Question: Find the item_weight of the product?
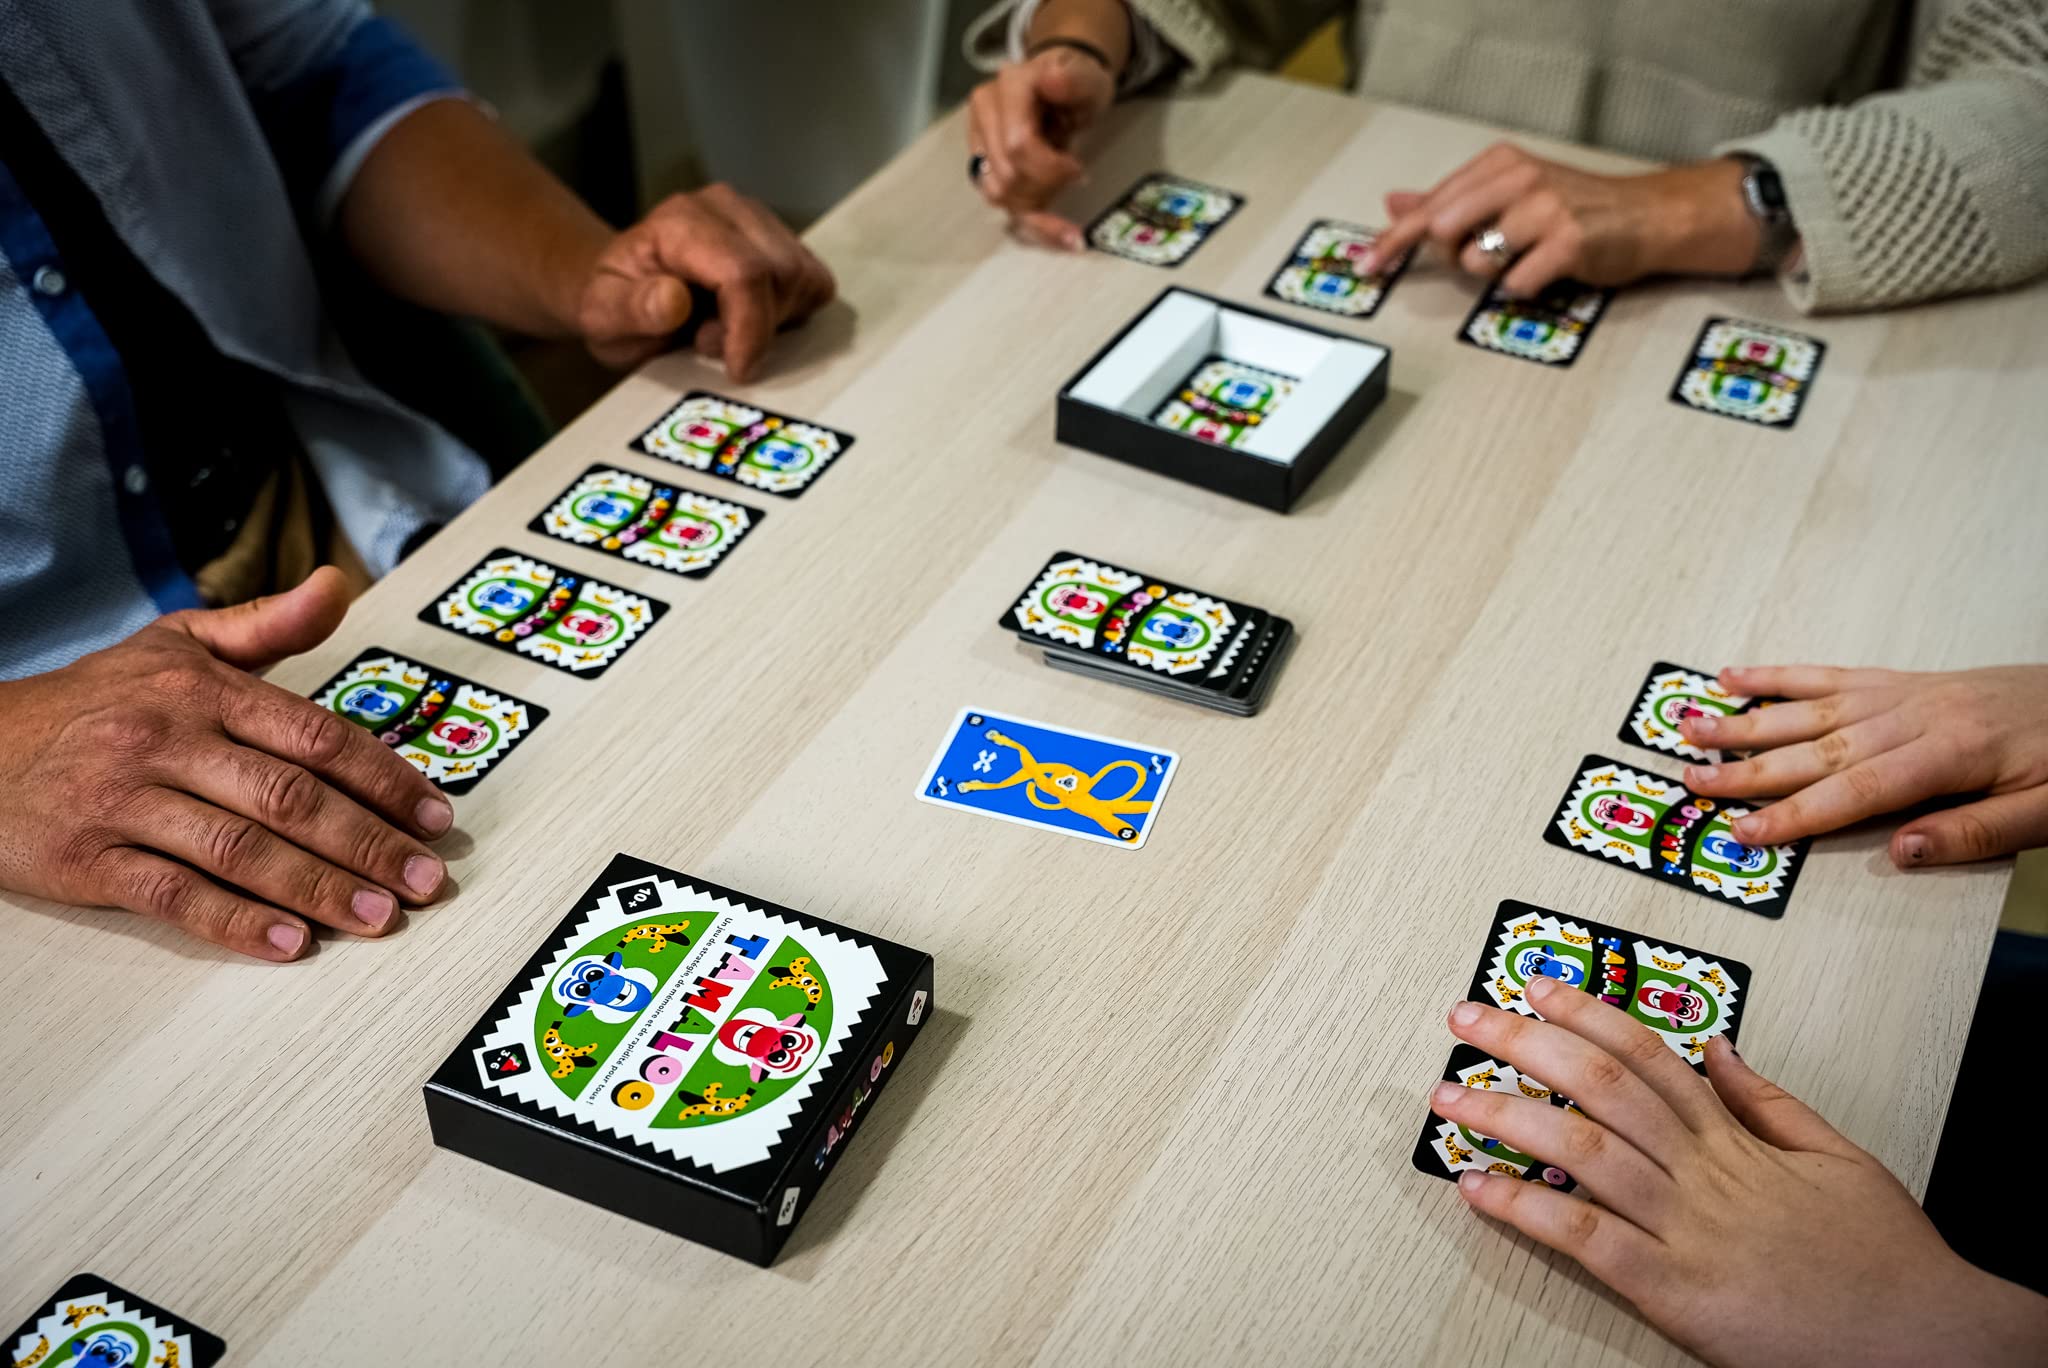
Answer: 10.0 pound